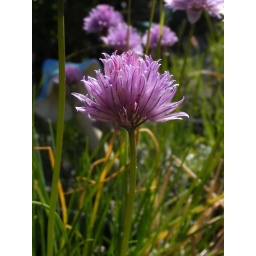
There seems to be more flowers on the chives than actual green bits for putting in food this year!